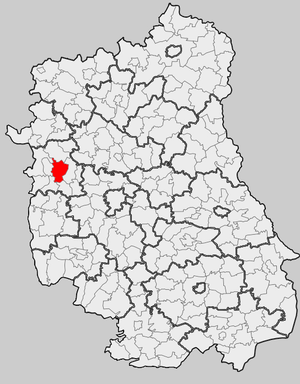
Końskowola
Kort, der viser beliggenheden af Końskowola gmina i Polen
Końskowola er en landsby i det sydøstlige Polen beliggende mellem Puławy og Lublin, nær Kurów ved floden Kurówka. Det er hovedbyen i den separate landsdel i Puławy Kommune og Lublin Voivodskab. Byen huser 2188 indbyggere.